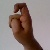
The image shows a hand gesture representing the letter 'X' in Indian Sign Language.